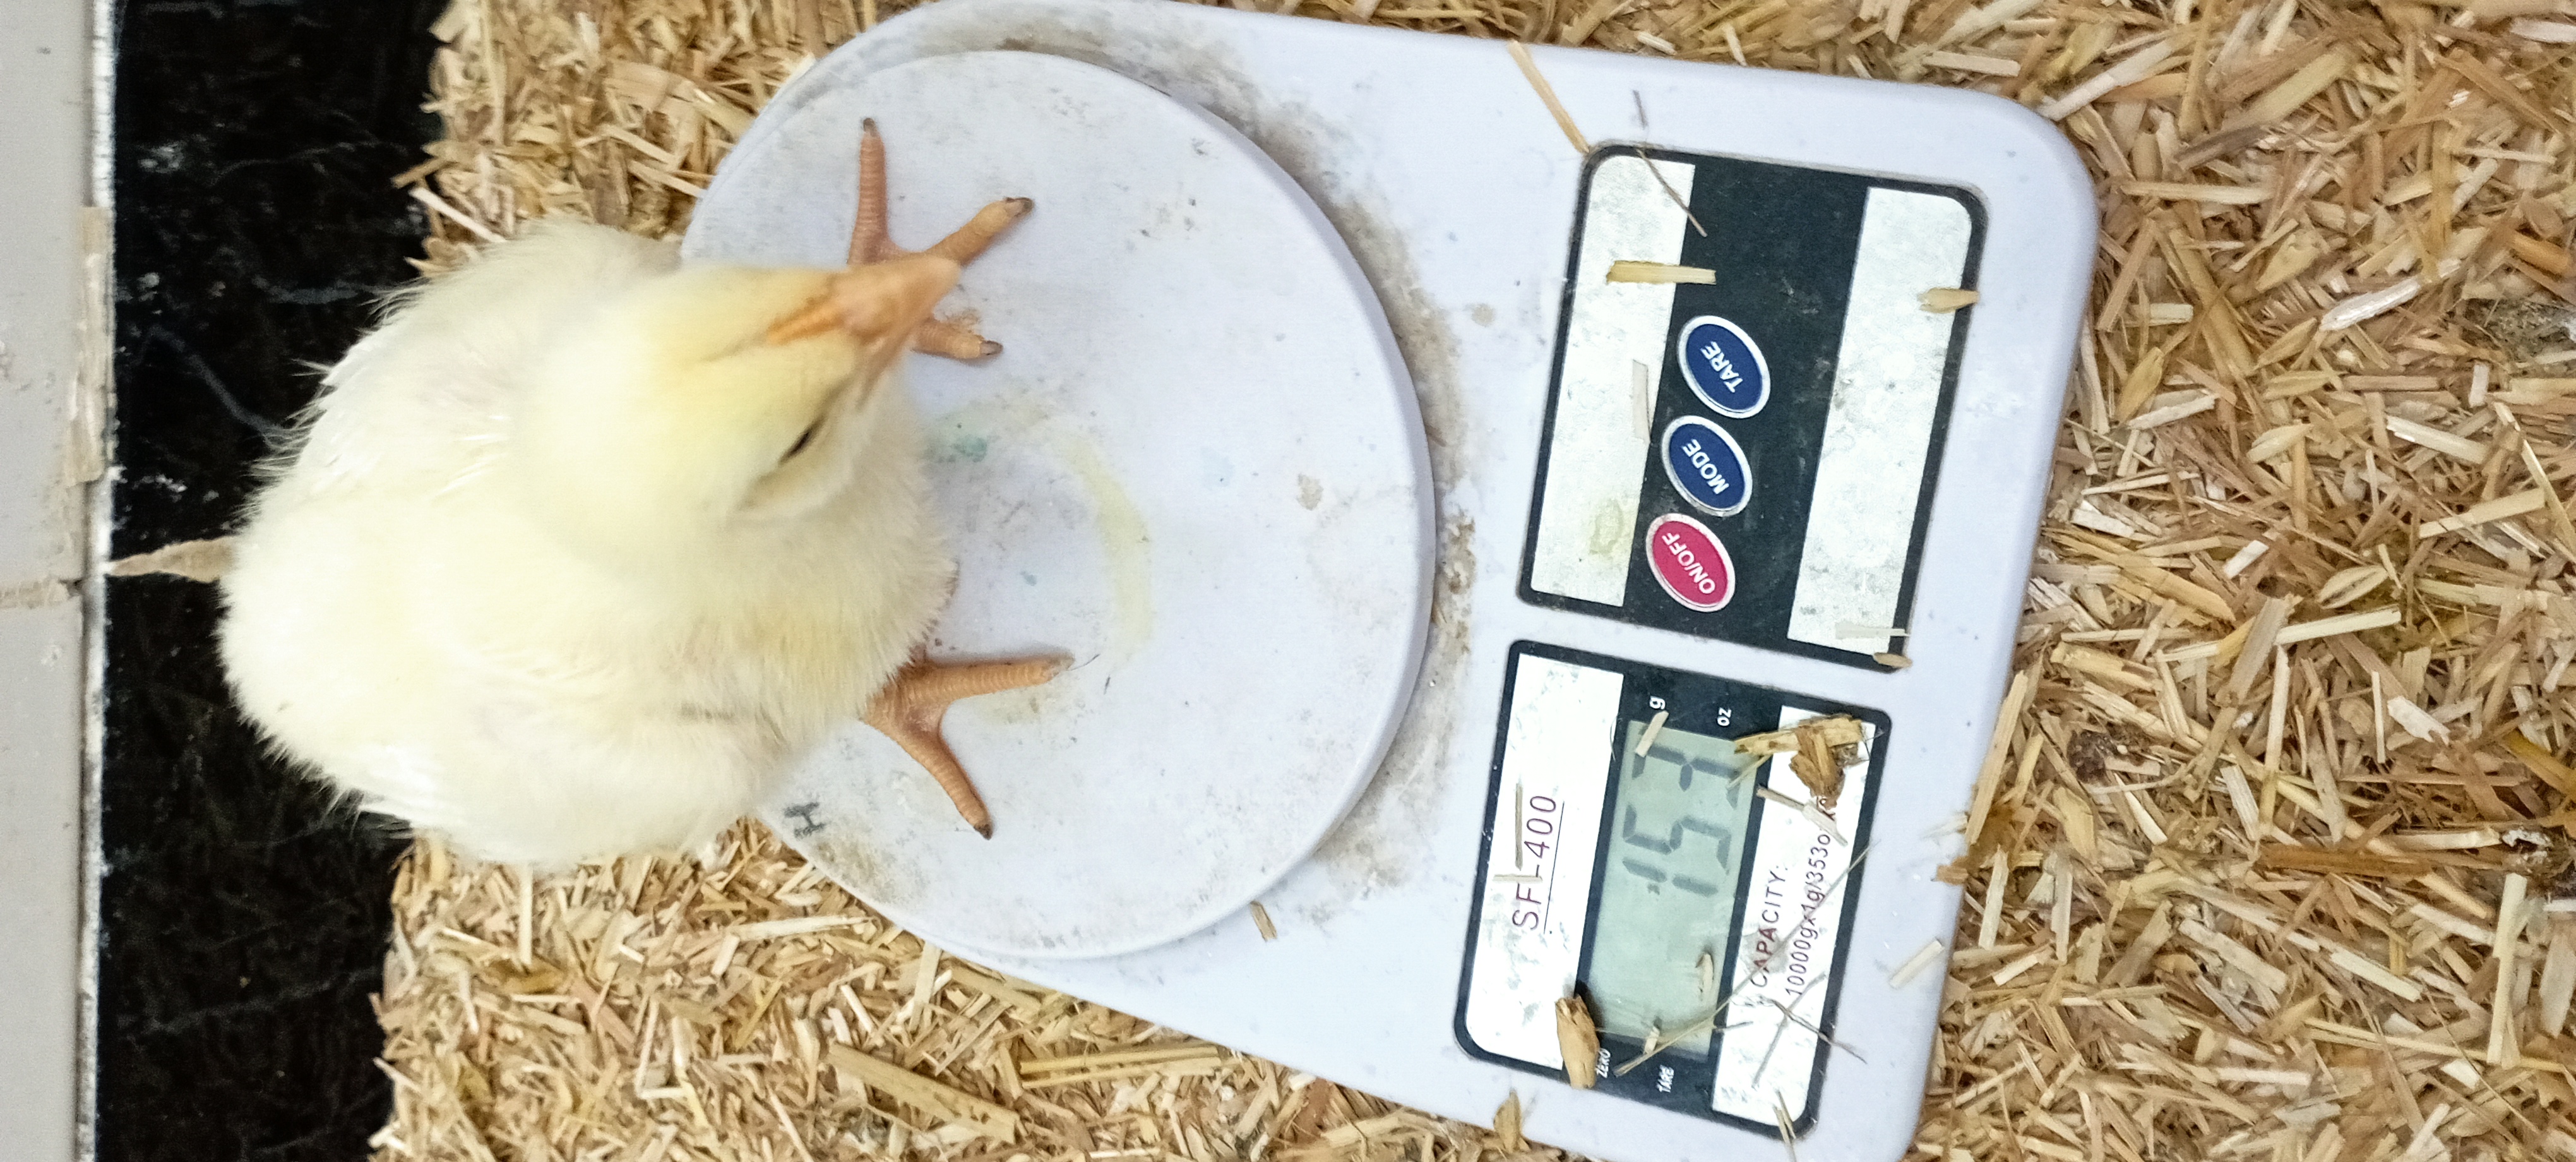
Weight: 153 g